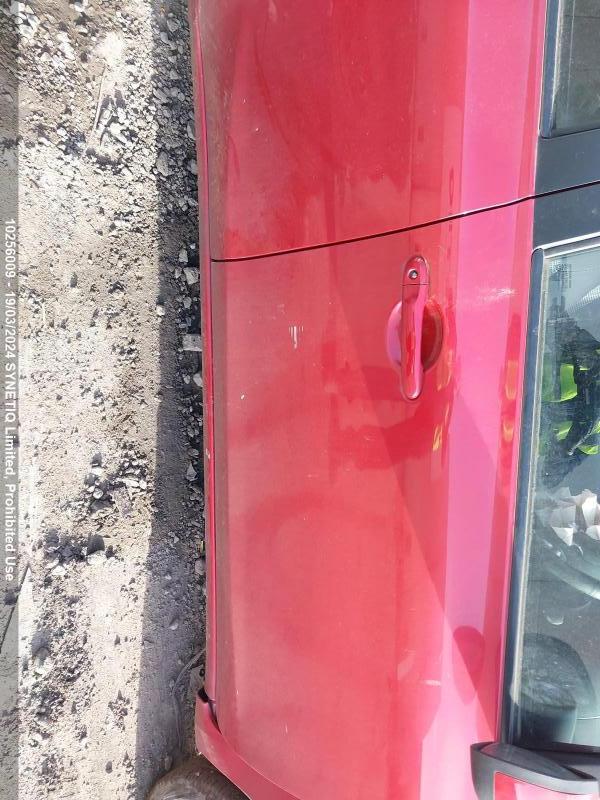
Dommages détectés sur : porte avant droite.
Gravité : mineur